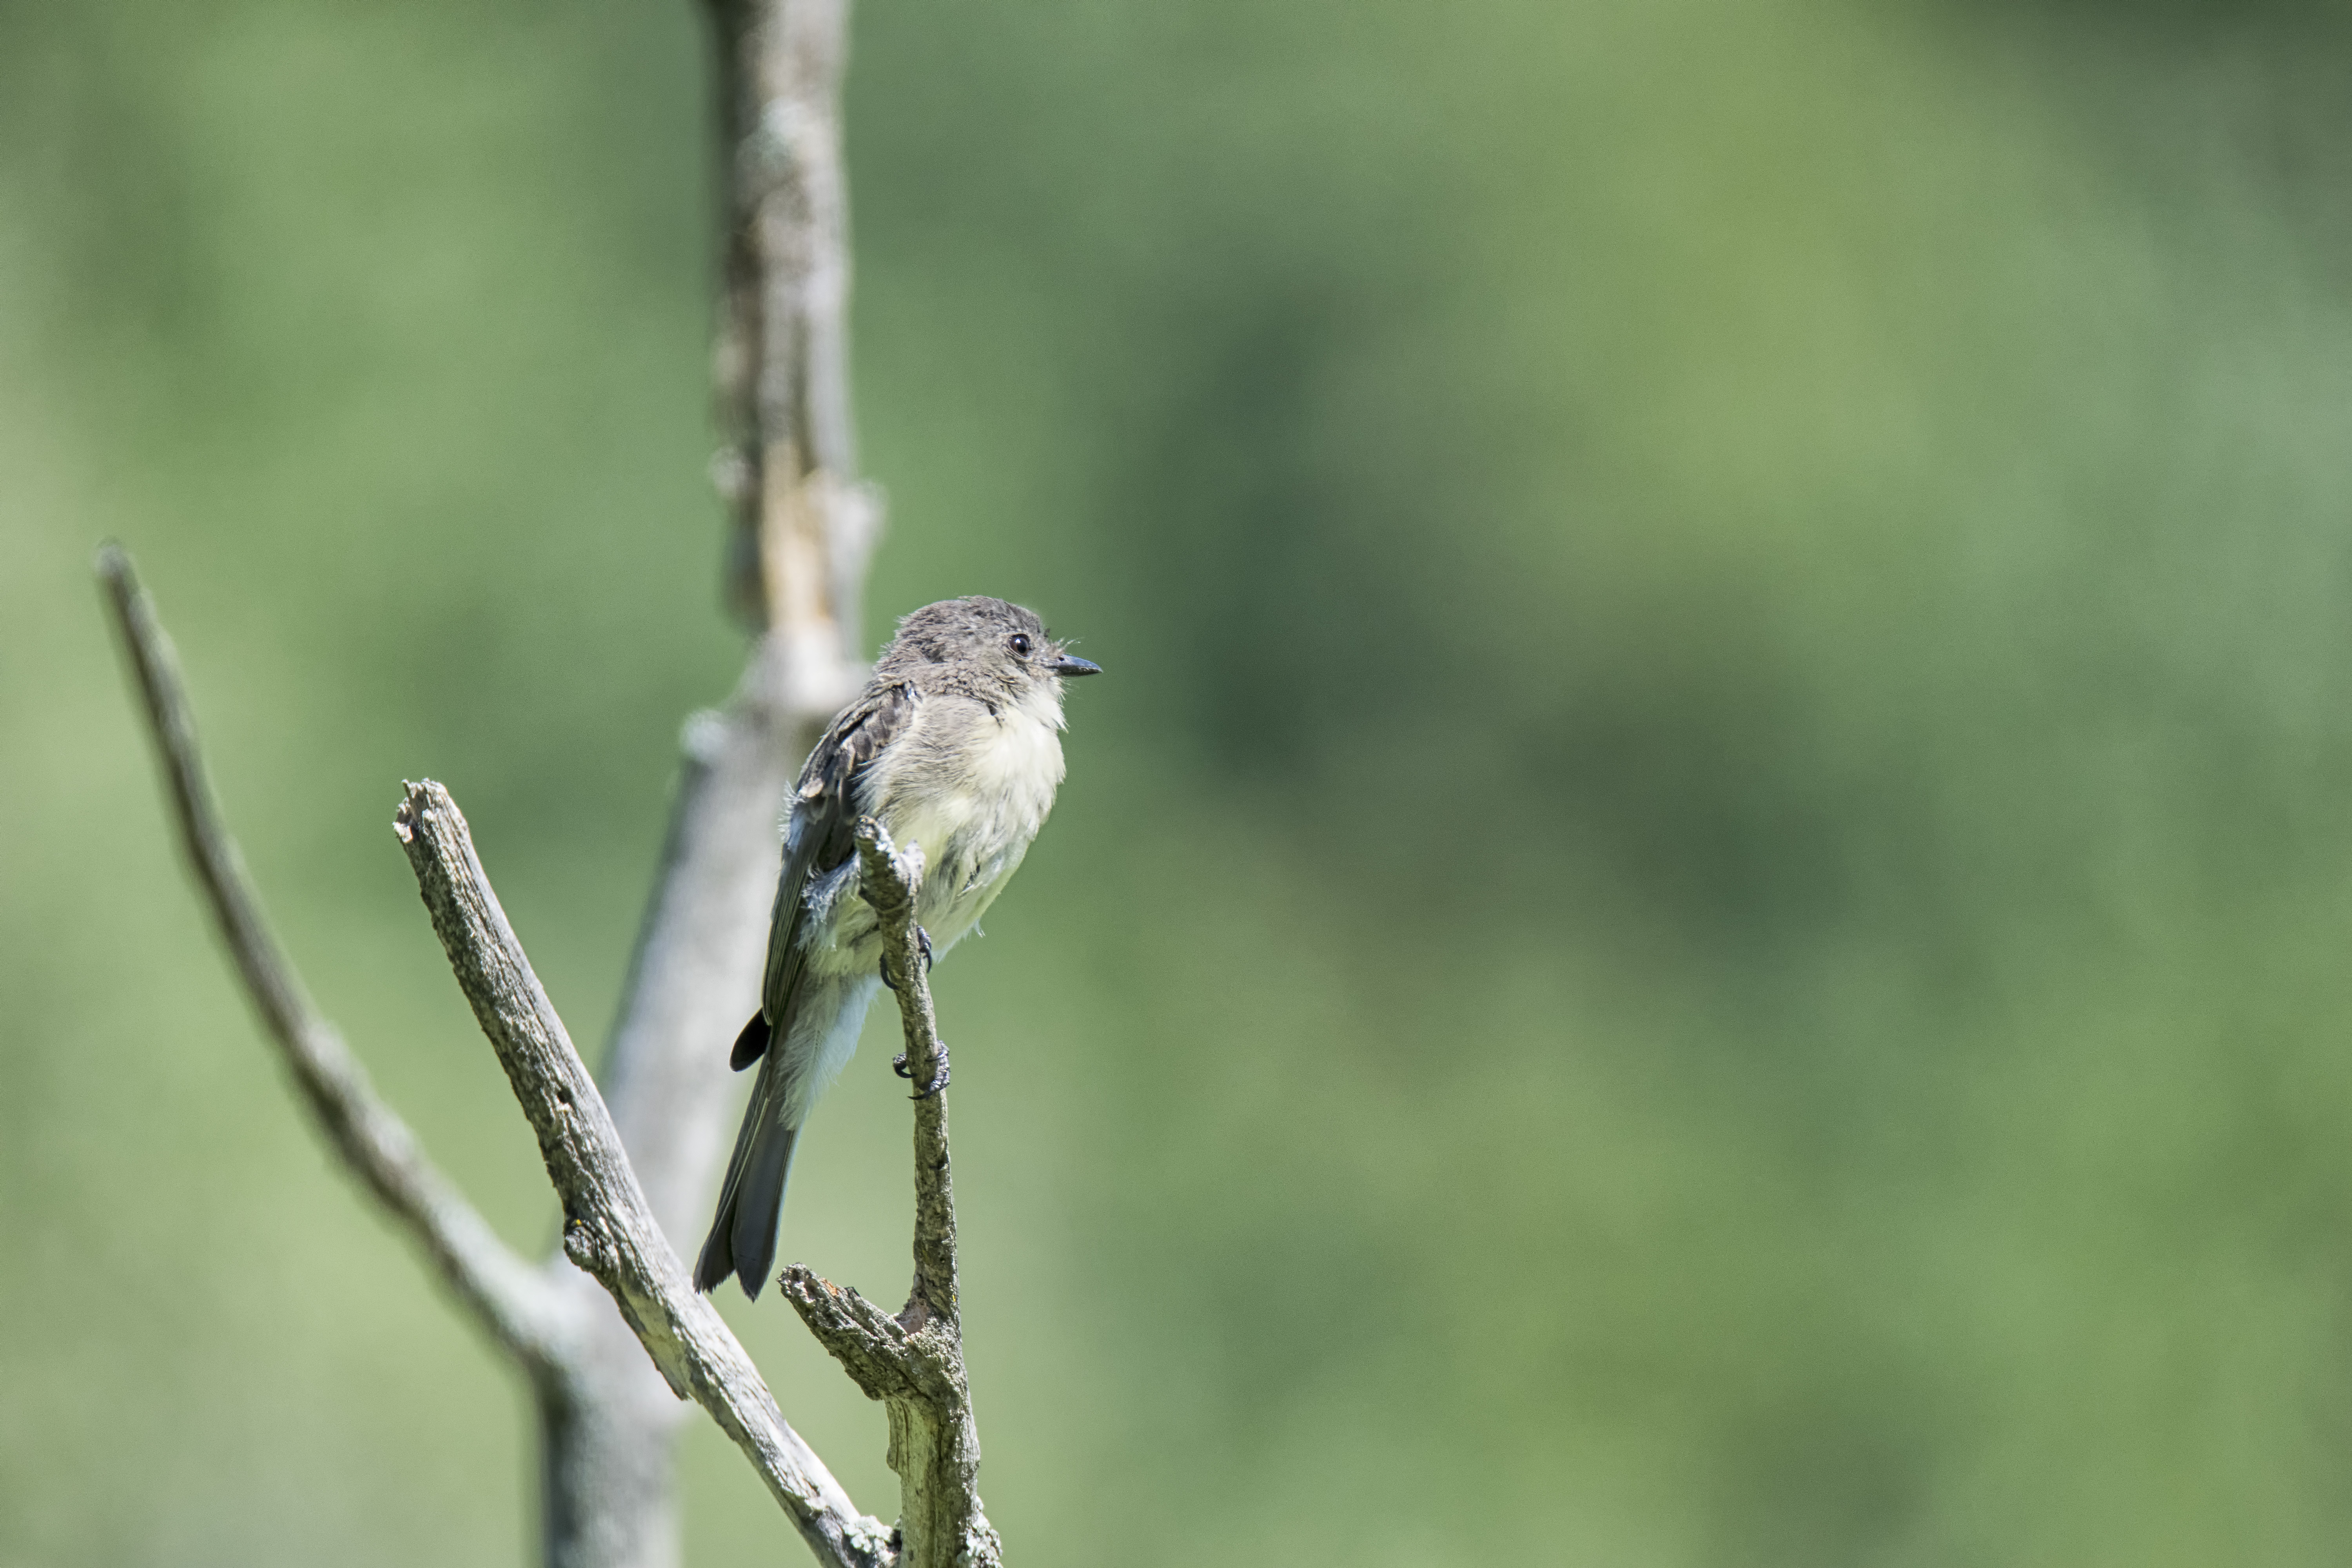
nature, branch, bird, wing, wildlife, green, beak, fauna, canada, vertebrate, eastern, quebec, sherbrooke, oiseau, moucherolle, phoebe, ph bi, perching bird